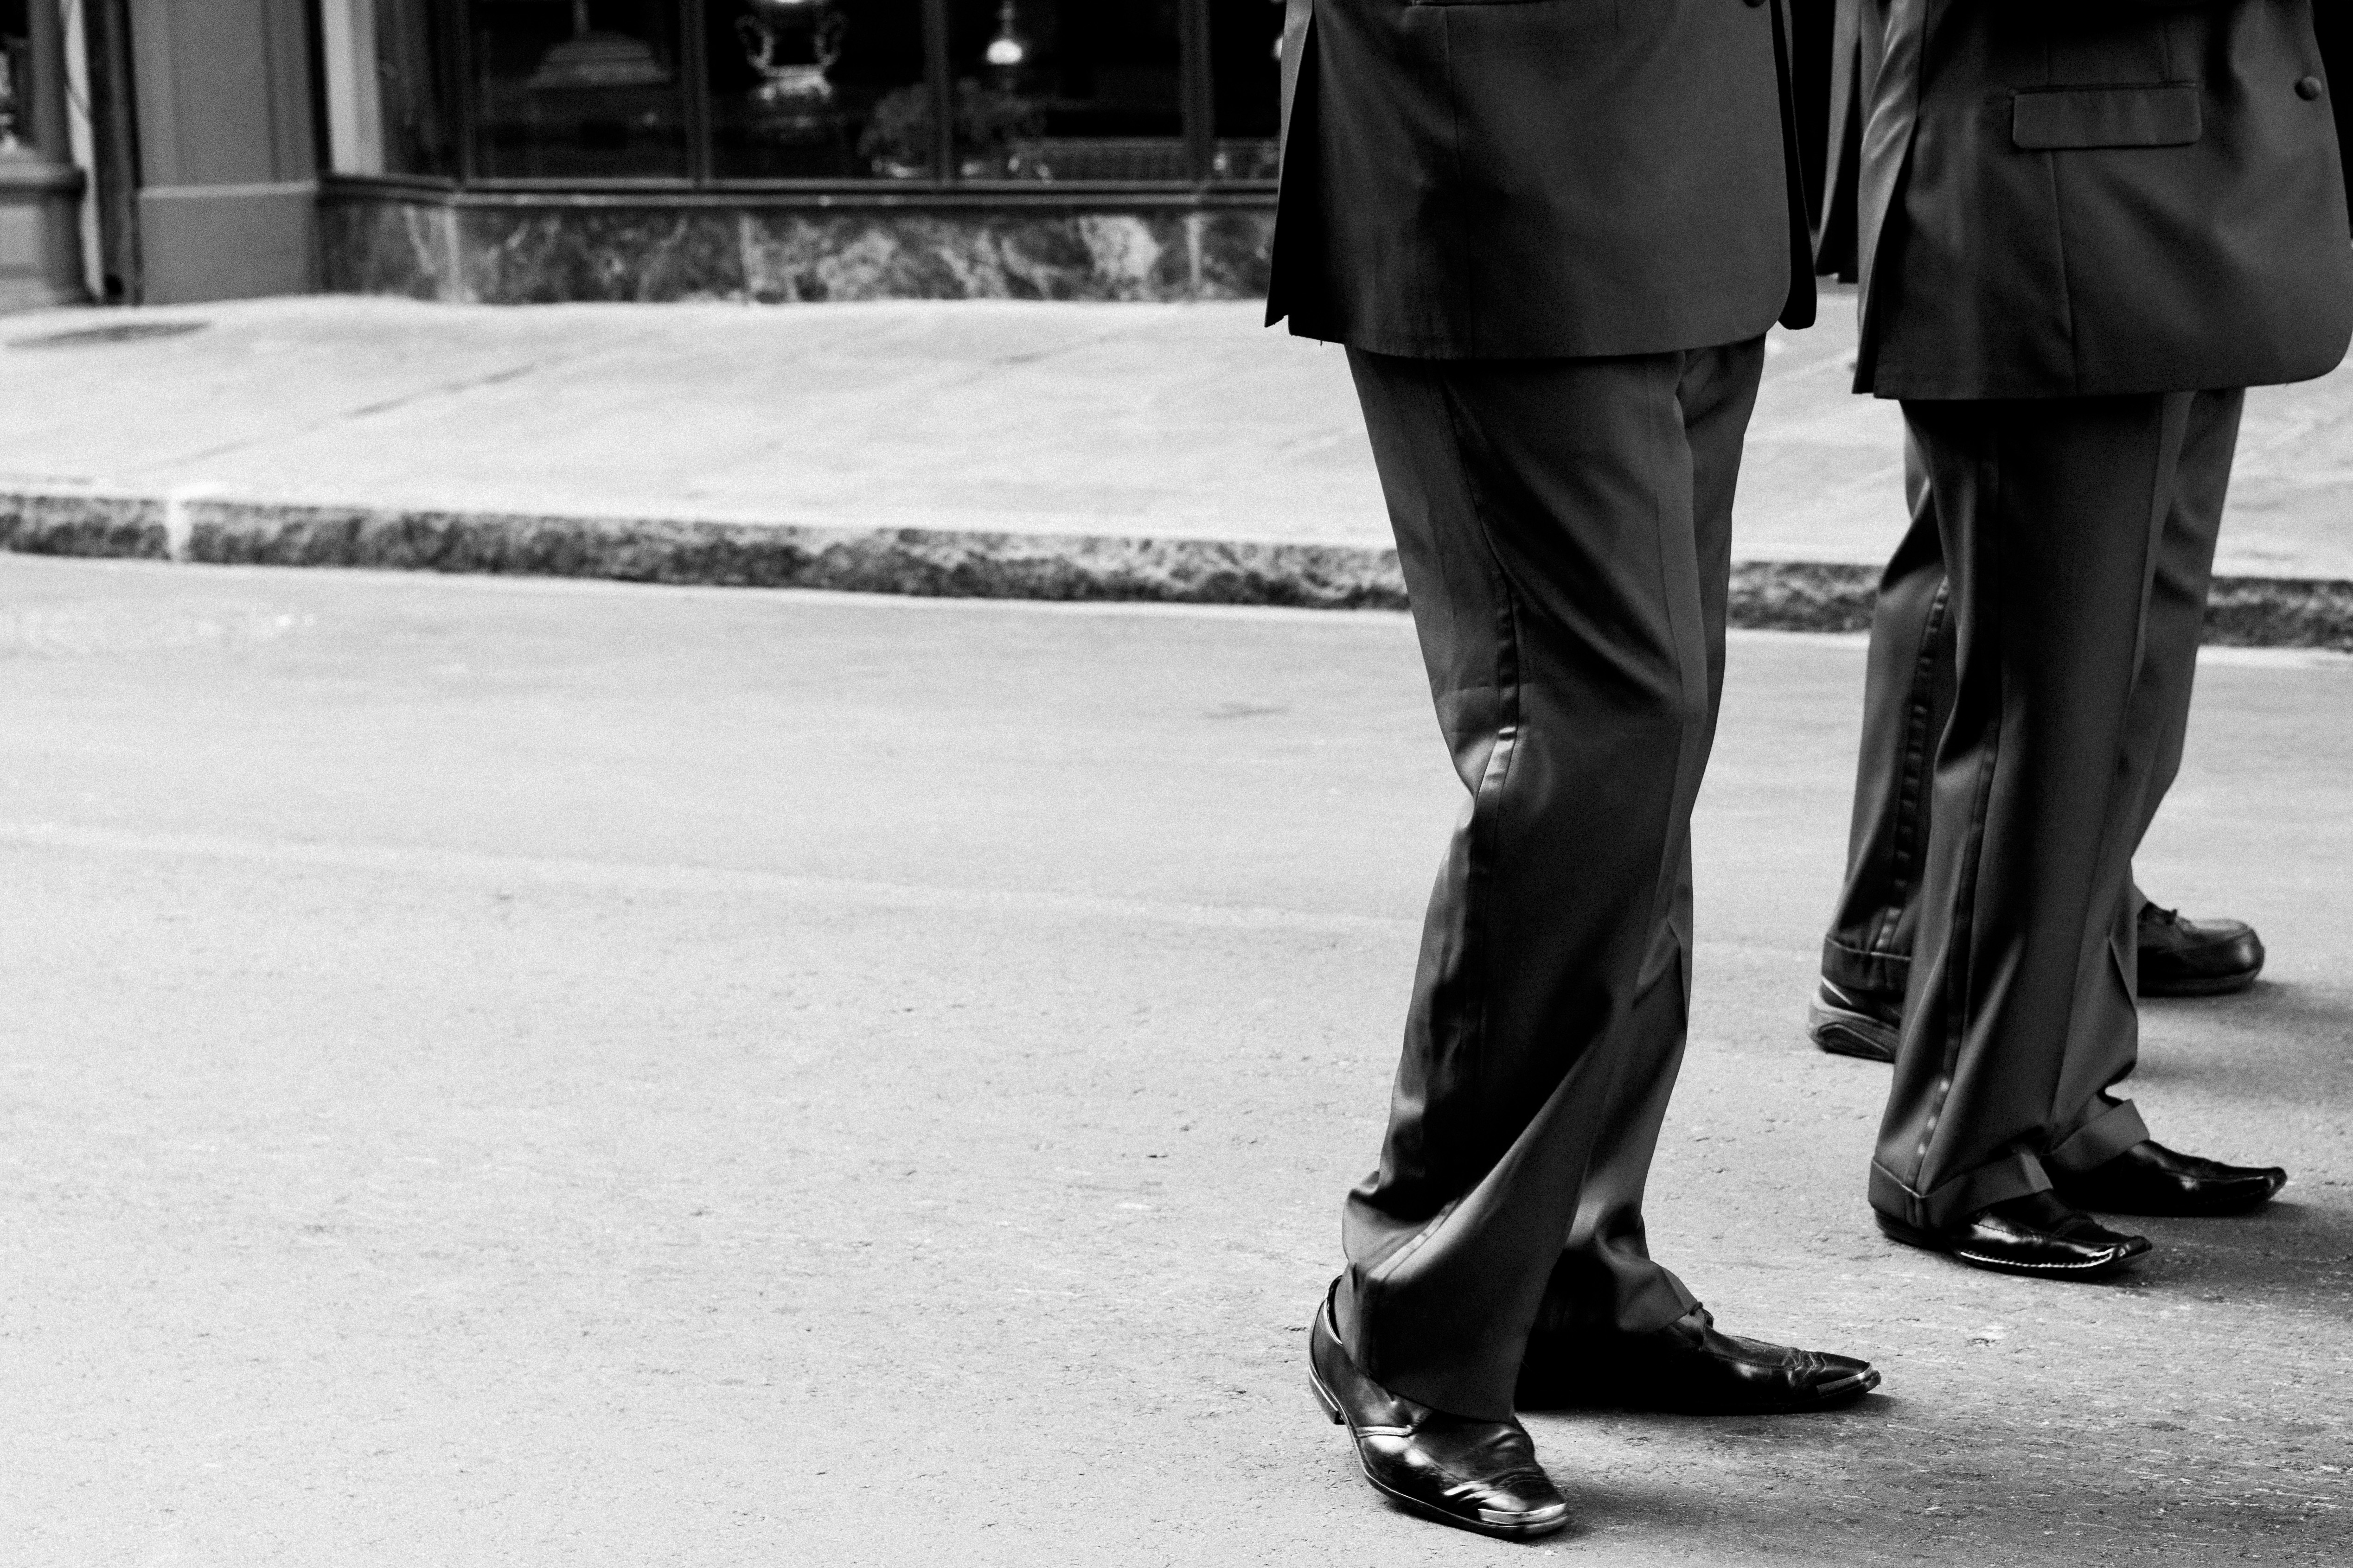
man, suit, shoe, winter, black and white, group, people, road, white, street, photography, meeting, spring, corporate, fashion, professional, business, clothing, partner, black, monochrome, team, infrastructure, footwear, photograph, job, contact, company, businessman, management, serious, leaders, organization, businessmen, monochrome photography, human positions, managers, designer suits